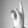
ASL letter: K